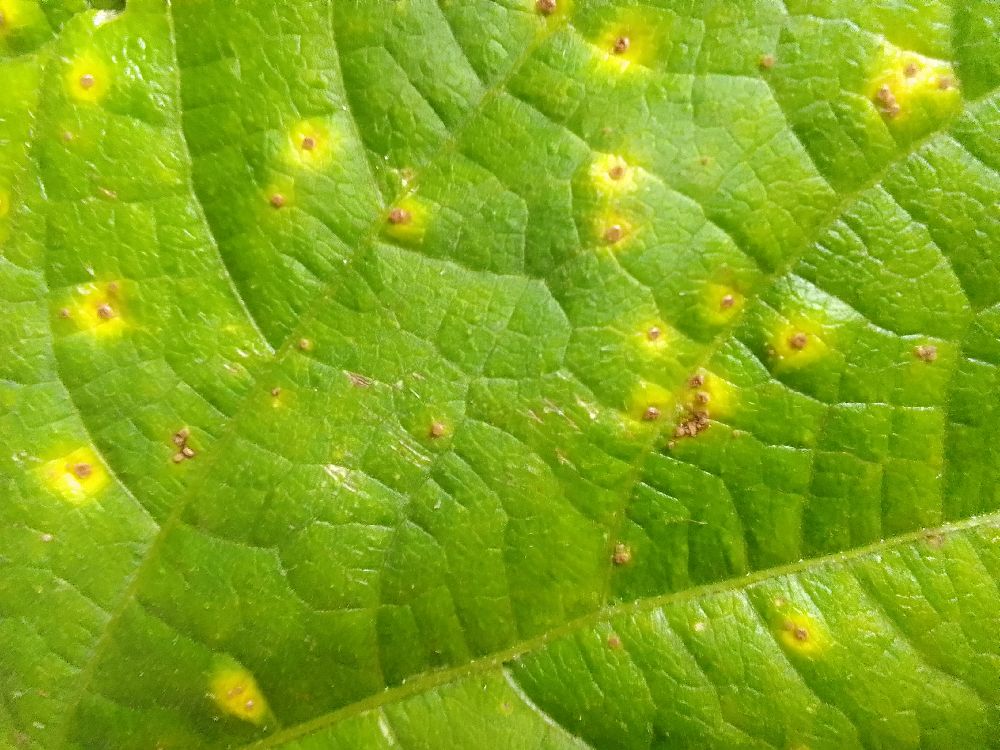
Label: rust